Joseph Cook

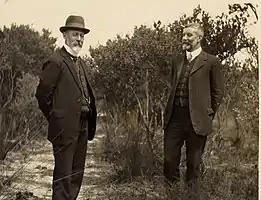
Cook and Alfred Deakin together in 1909

Despite supporting federation in principle, Cook campaigned for a no vote at the first referendum on federation in 1898. He believed that a Senate which gave equal representation to each state regardless of population was undemocratic, and he was also a strong believer in the liberal concept of subsidiarity, the idea that political decisions are best made at the most local level. For the same reason, he would strongly oppose the 1911 and 1913 referendums seeking to enlarge the powers of the federal government.